The Dreaming Stone

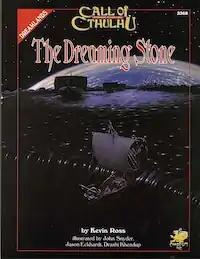
Cover by Jon Snyder.

The Dreaming Stone is a fantasy tabletop role-playing adventure, written by Kevin Ross, with art by John T. Snyder, and published by Chaosium in 1997. The fifth published adventure set in "H.P. Lovecraft's Dream cycle" for "Call of Cthulhu".